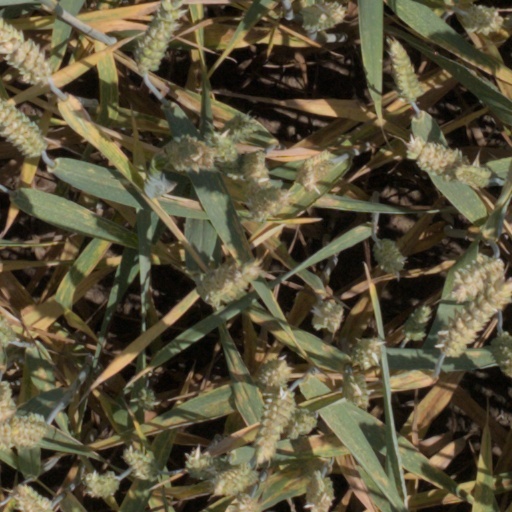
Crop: wheat